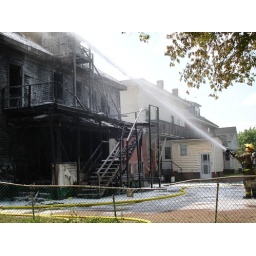
house on Lutz street burnt in the rear